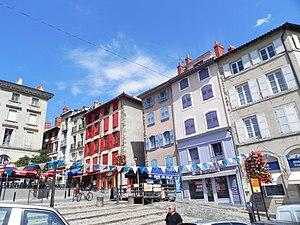
Le Puy-en-Velay est une commune française située dans la région Auvergne-Rhône-Alpes. C'est la préfecture du département de la Haute-Loire et la capitale historique du Velay.